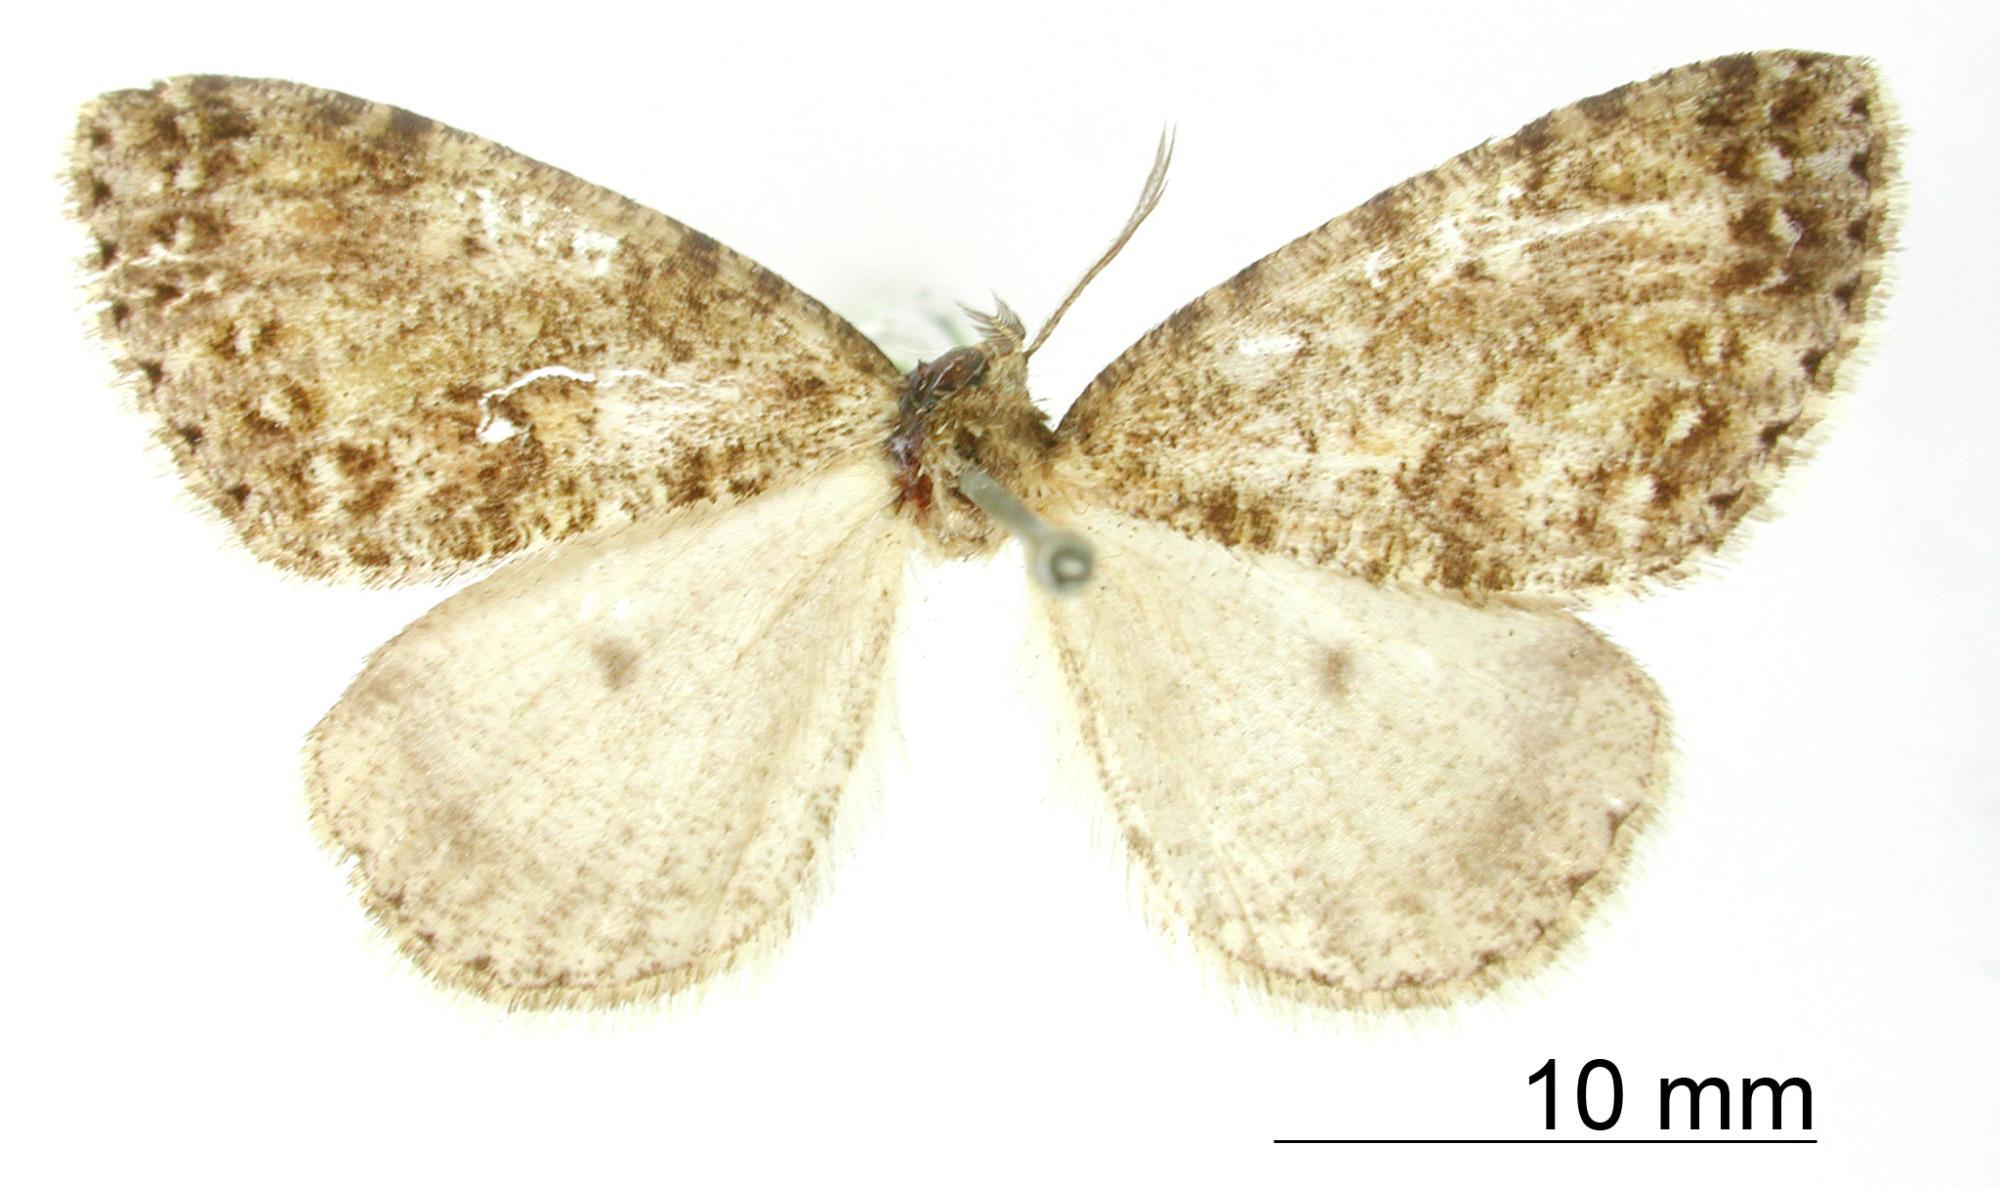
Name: Tephrosia axica
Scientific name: Tephrosia axica Druce, 1892
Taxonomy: Animalia, Arthropoda, Insecta, Lepidoptera, Geometridae, Ennominae
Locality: Vera Cruz, Mexico, Mexico